Kallio Church

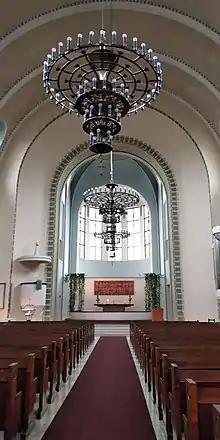
The interior of Kallio Church in Helsinki.

The church is 65 metres high, and its cross is 94 metres above sea level. The Estonian coastline can be seen from the tower. The church is on a hill, and it forms the northern end point of a 2.5 km long street axis made up of three streets, Kopernikuksenkatu, Siltasaarenkatu, and Unioninkatu.